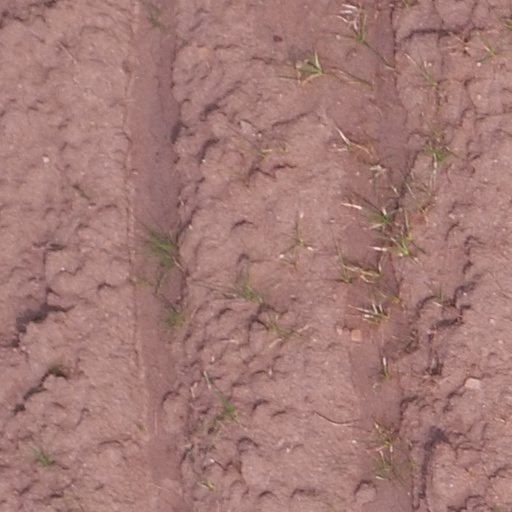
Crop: maize; corn